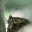
Label: butterfly